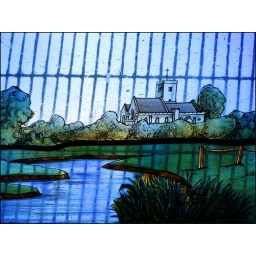
&lt;b&gt;Holy Trinity, Dartford, Kent&lt;/b&gt;The church in its earlier setting in a modern stained glass window.